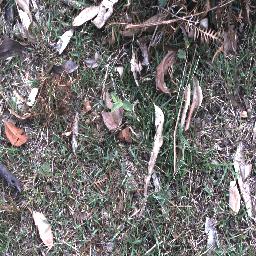
Label: negative